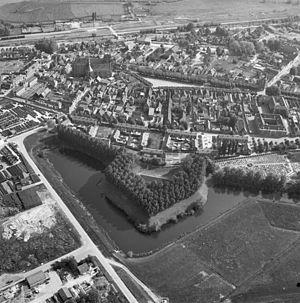
Mont-Sainte-Gertrude est une commune et une ville des Pays-Bas, située dans la province du Brabant-Septentrional.